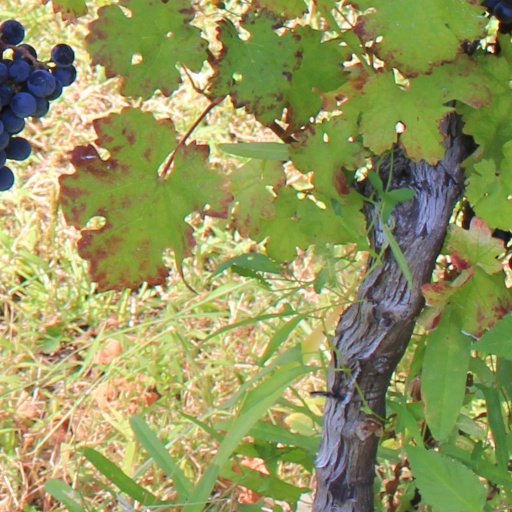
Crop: grape